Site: brandenburg
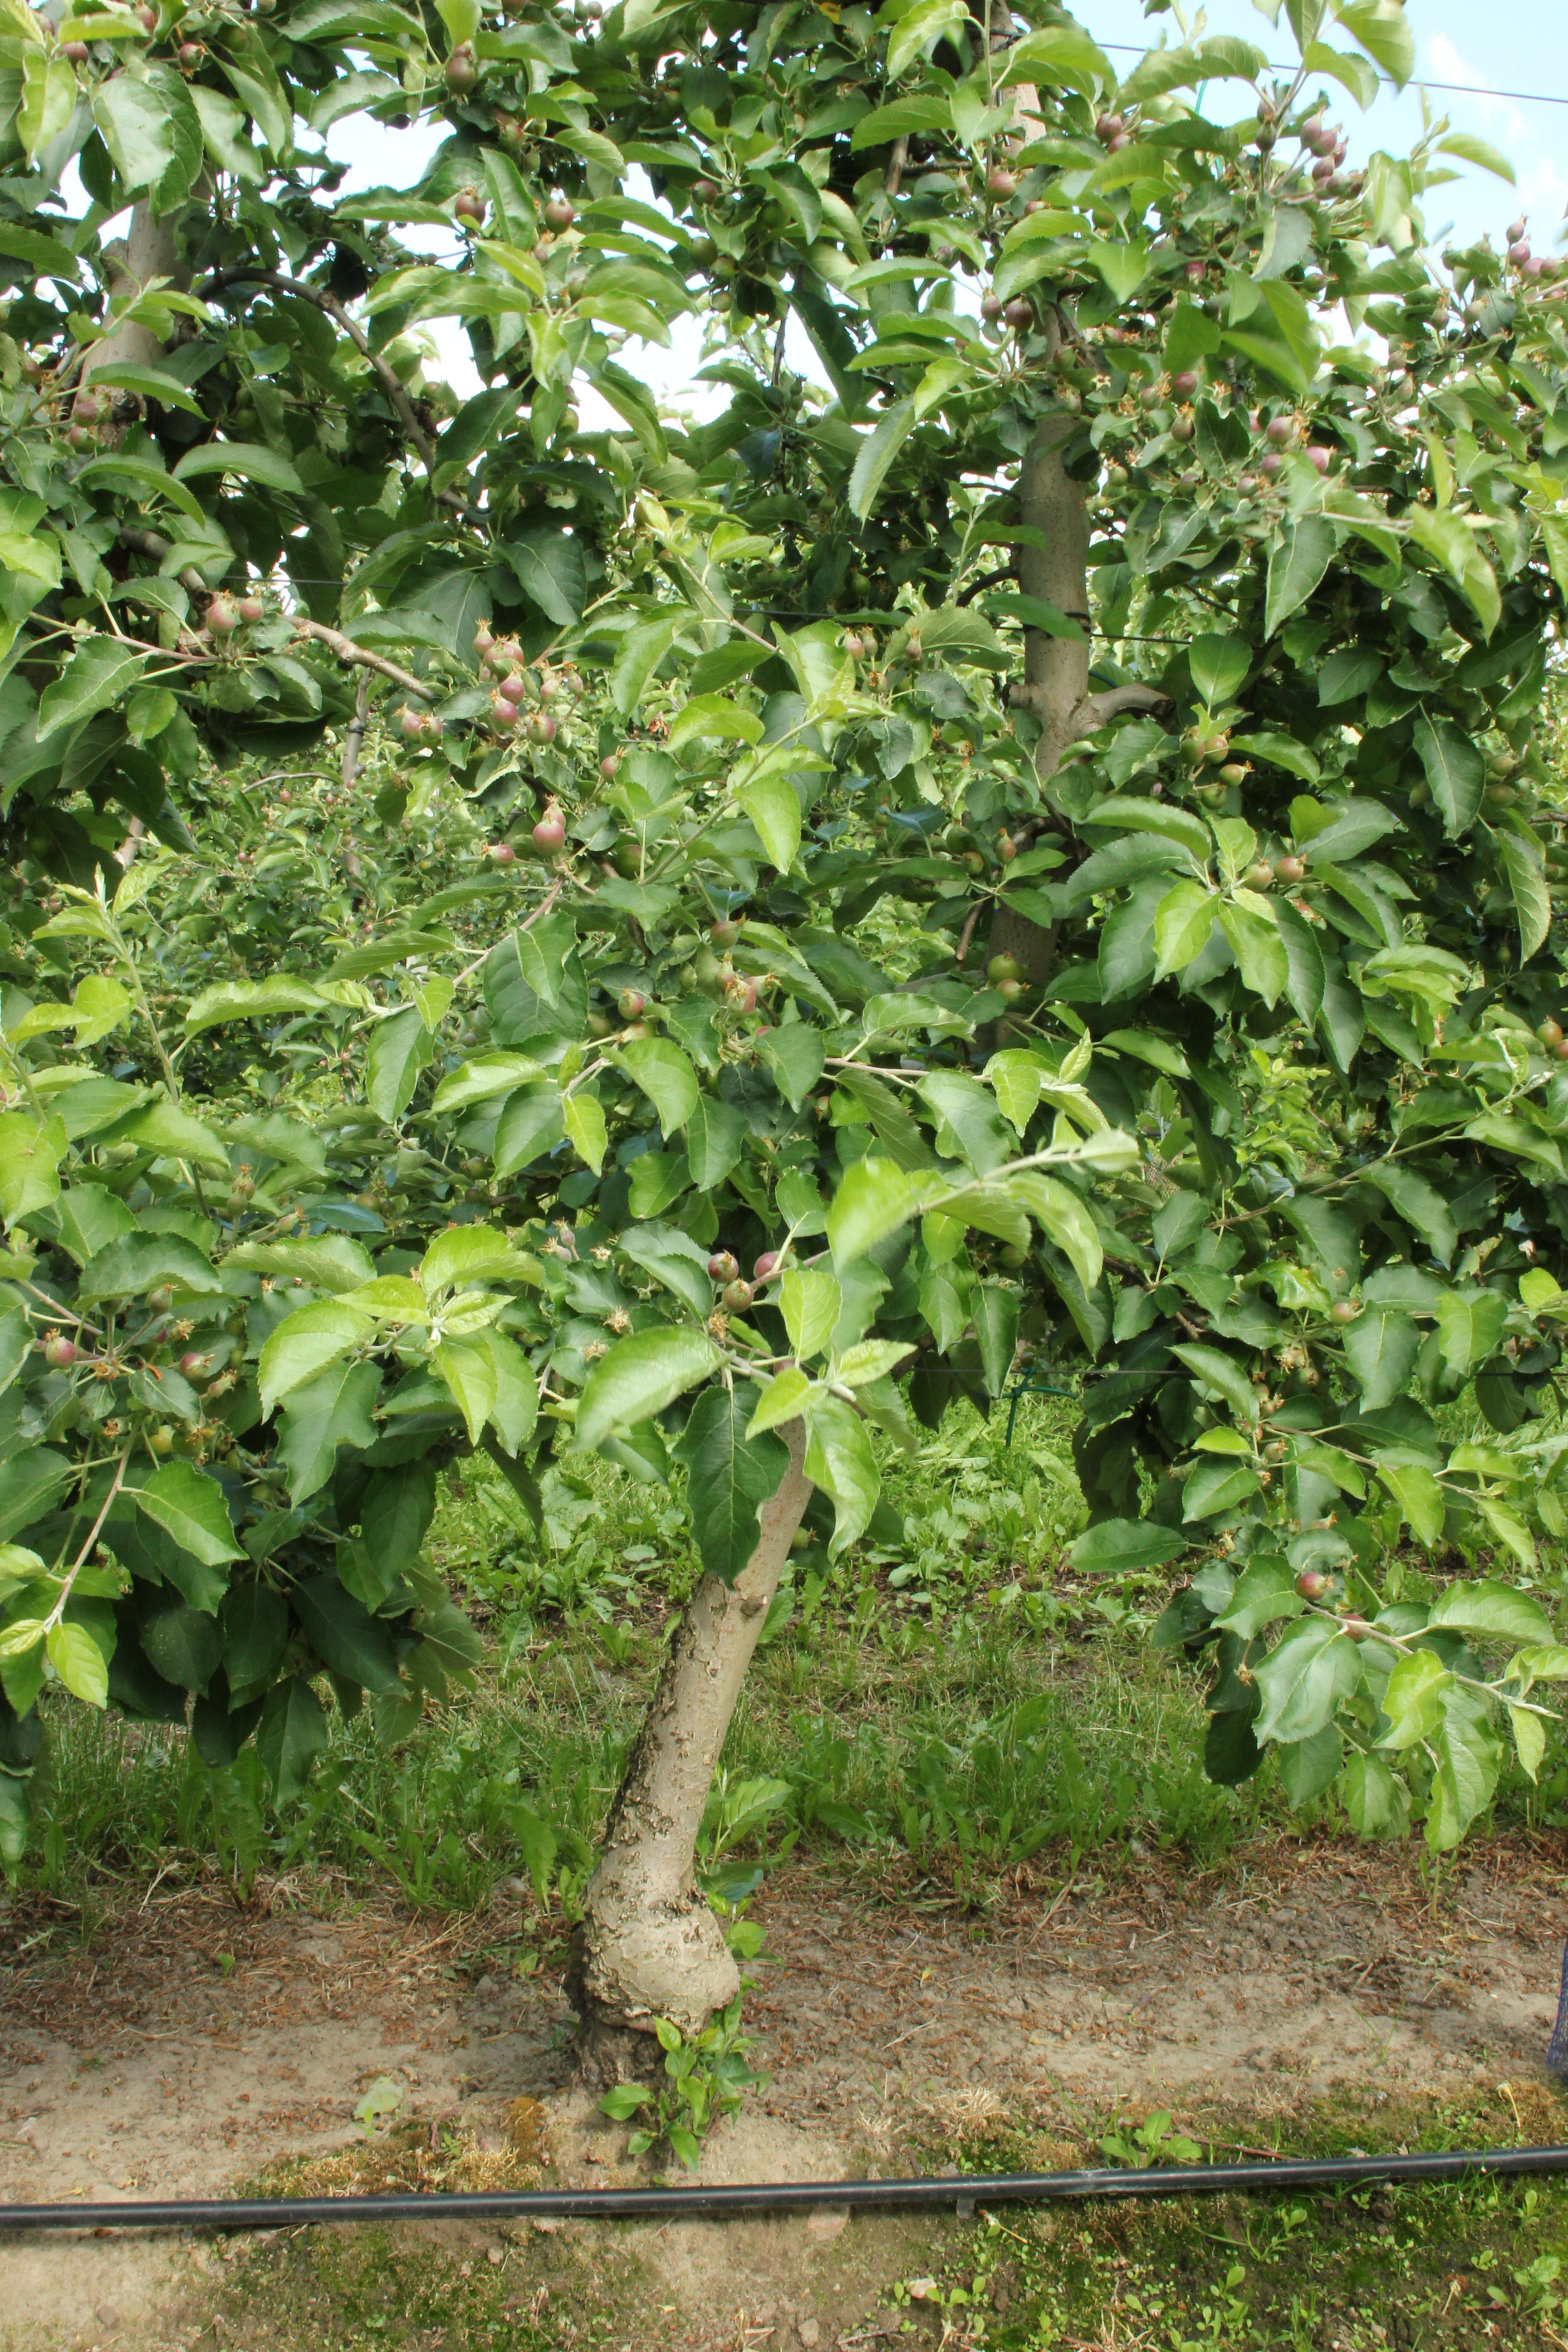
Growth stage (BBCH 72): Development of fruit